Eastern Distributor

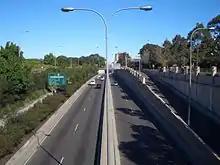
Eastern Distributor trench section within South Dowling Street at Moore Park, just after the main tunnel.

The Eastern Distributor commences at the southern end of Cahill Expressway and the interchange with Cowper Wharf Road in Woolloomooloo and heads in a southerly direction as a dual-carriageway six-lane surface road, before entering piggyback tunnels shortly afterwards under the suburbs of Woolloomooloo and Darlinghurst, with a subterranean interchange with the Cross City Tunnel for direct connections to the Western Distributor. After returning to the surface in Moore Park, it continues south in a trench inside South Dowling Street, before ending at the interchange with Link Road and continuing south as Southern Cross Drive.